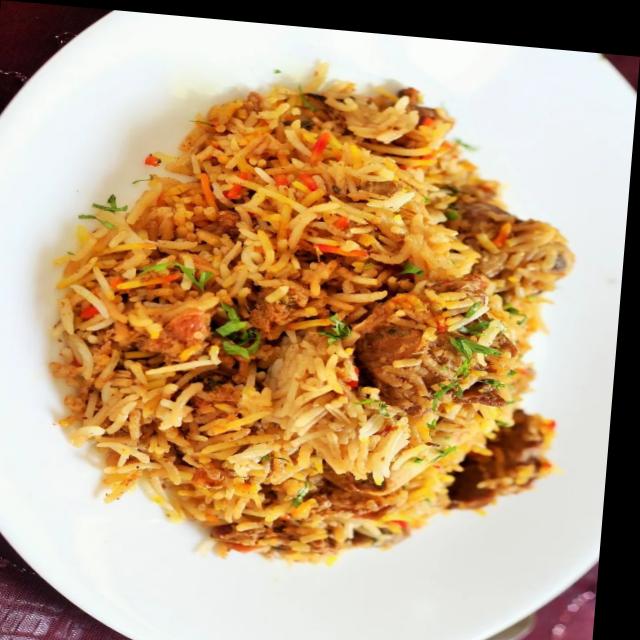
Dish: biryani